Tahir Hamut Izgil

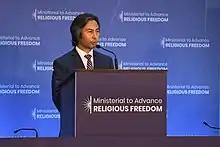
Hamut delivers remarks at the Ministerial to Advance Religious Freedom at the U.S. Department of State in Washington, D.C., on July 24, 2018.

Izgil has been active in speaking out against persecution against Uyghurs by the Chinese government. He gave a speech at US State Department’s "Ministerial to Advance Religious Freedom", an event focused on addressing religious persecution around the world. The event was attended by Vice-President Mike Pence and Secretary of State Mike Pompeo and resulted in the release of a "Statement of Concern" about religious persecution in China, among other countries.